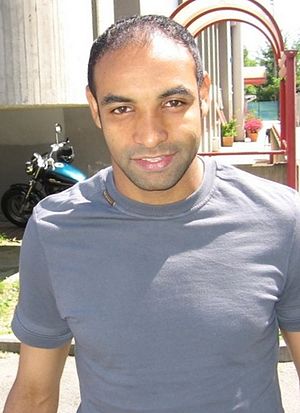
Emerson Ferreira da Rosa
Emerson Ferreira da Rosa, bedst kendt som Emerson er en tidligere brasiliansk fodboldspiller. Han han blandt andet spillet for Bayer Leverkusen, AS Roma, Juventus Real Madrid, AC Milan og Santos FC.